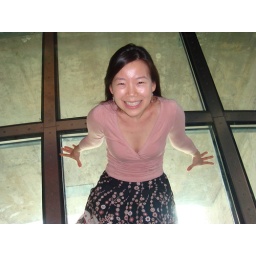
Anne's sitting on the glass floor...1800 ft in the sky. Lou refused to go in